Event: Nepal Earthquake
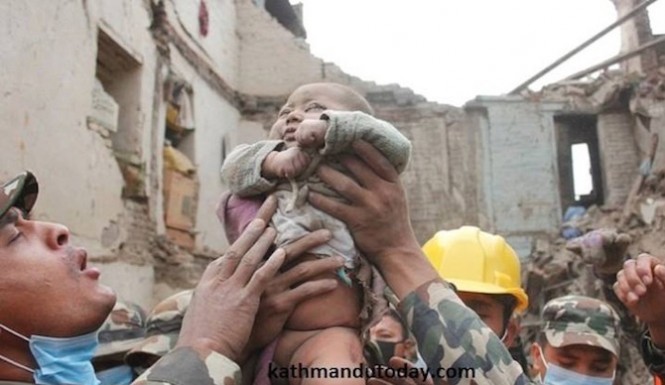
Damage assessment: damage